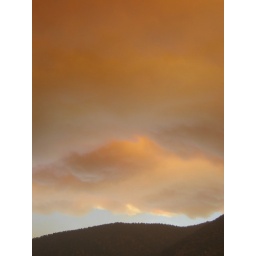
Day #23, 2:54pm... Burnt orange sky over Frazier Mtn